John Perdew

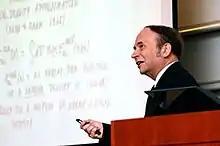
John Perdew gives a talk at the Tulane University 2007 School of Science and Engineering (SSE) Research Day

John P. Perdew (born August 30, 1943) is a theoretical condensed matter physicist known for his contributions to the fields of solid-state physics and quantum chemistry. His work on density functional theory has led to him being one of the world's most cited physicists. Perdew currently teaches and conducts research at Tulane University.